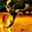
Label: deer